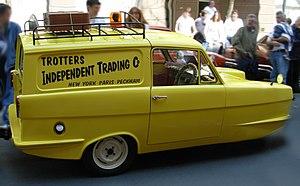
Only Fools and Horses est une série télévisée humoristique britannique en 65 épisodes de 30 à 95 minutes créée par John Sullivan et diffusée du 9 septembre 1981 au 25 décembre 2003 sur BBC.